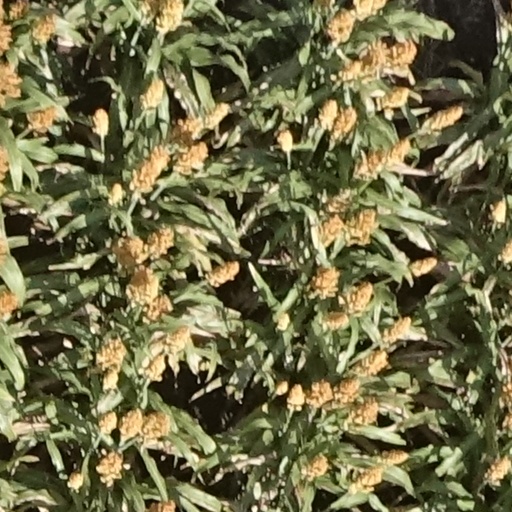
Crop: sorghum